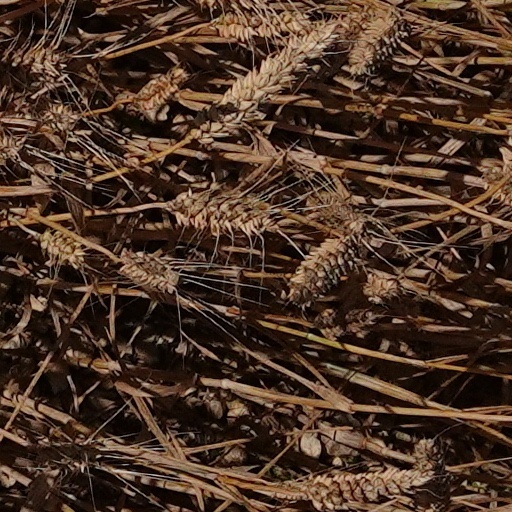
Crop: wheat